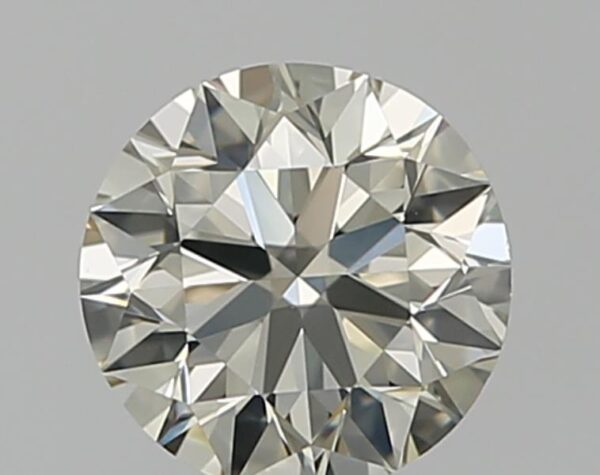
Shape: round
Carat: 0.75
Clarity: VS2
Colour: M
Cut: EX
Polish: EX
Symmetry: VG
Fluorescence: F
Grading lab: GIA
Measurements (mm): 5.77 x 5.81 x 3.62